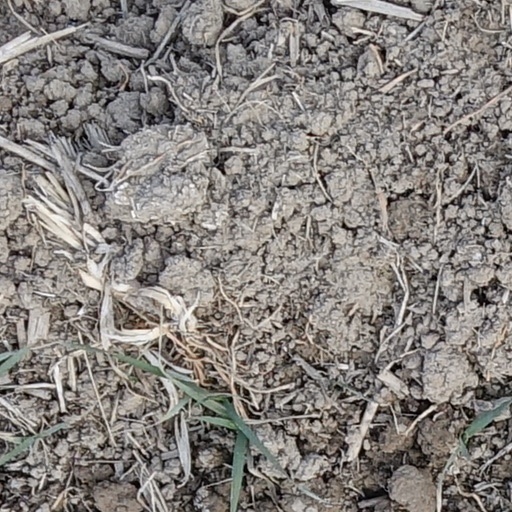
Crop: wheat